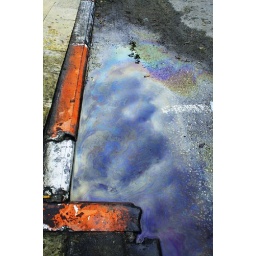
A sidewalk in Tel-Aviv, Israel. Oil and water reflecting the cloudy sky above.